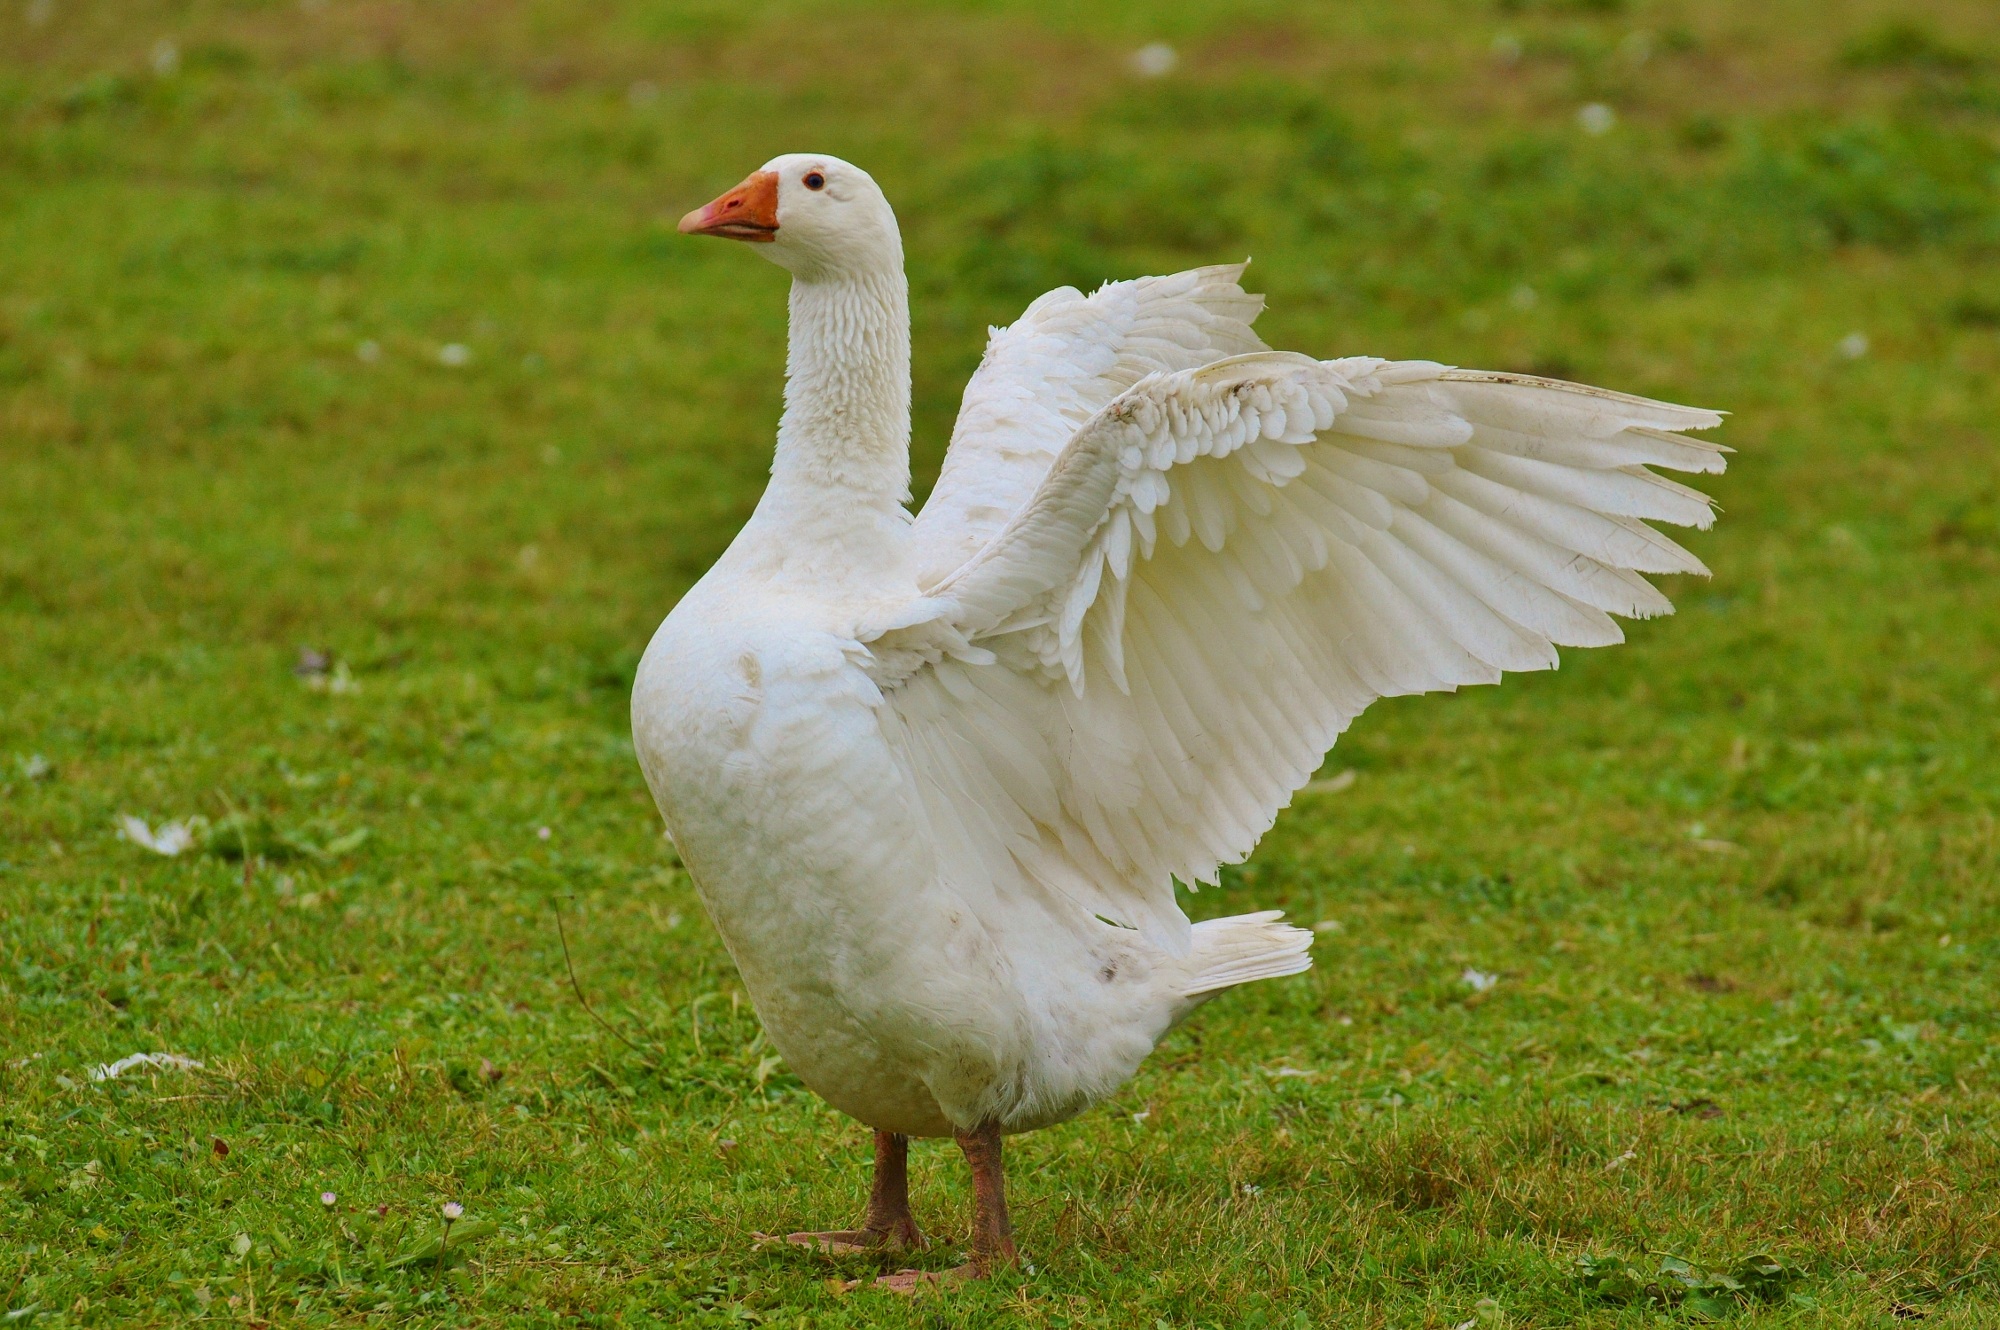
nature, grass, bird, wing, white, farm, meadow, prairie, animal, cute, wildlife, beak, livestock, fauna, plumage, poultry, duck, goose, geese, vertebrate, bill, waterfowl, water bird, goose meadow, domestic goose, ducks geese and swans